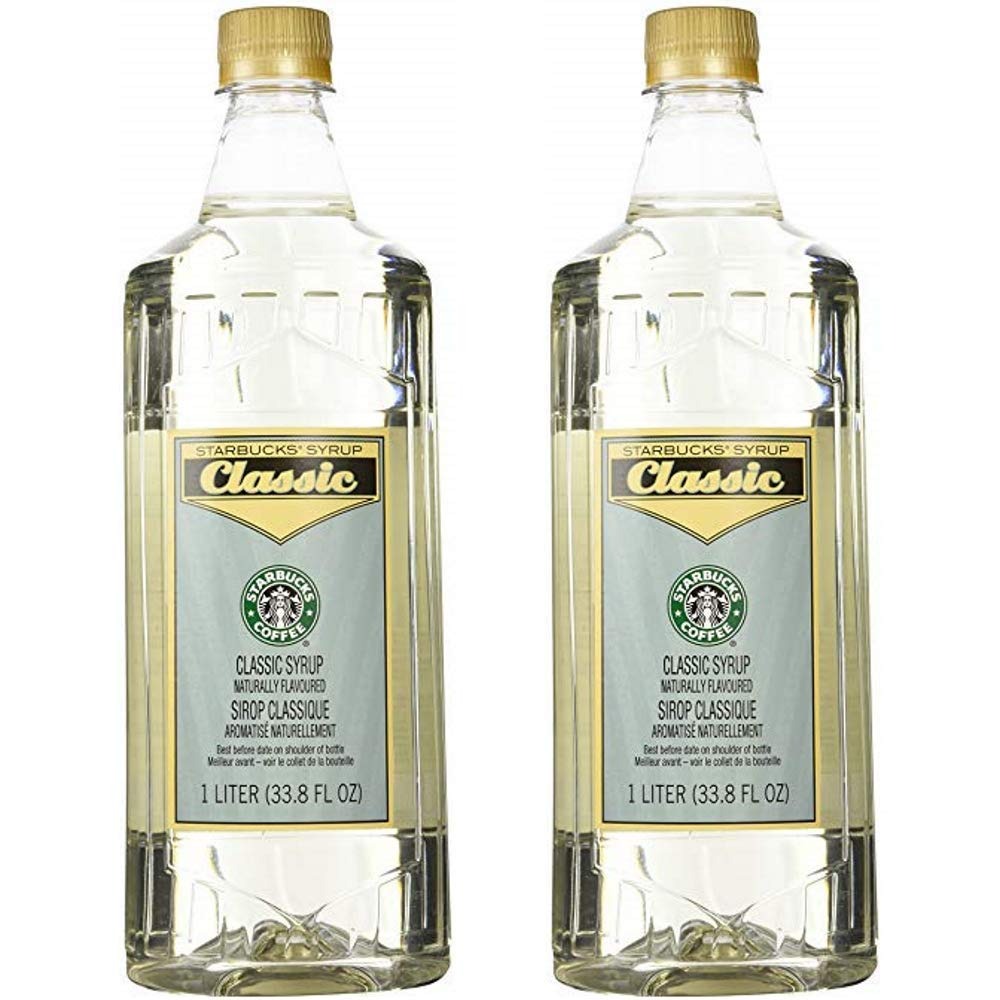
Item Name: Starbucks Flavored Syrup (Classic, 2 Bottle Pack), Packaging May Vary
Value: 67.6
Unit: Fl Oz

Price: 64.99